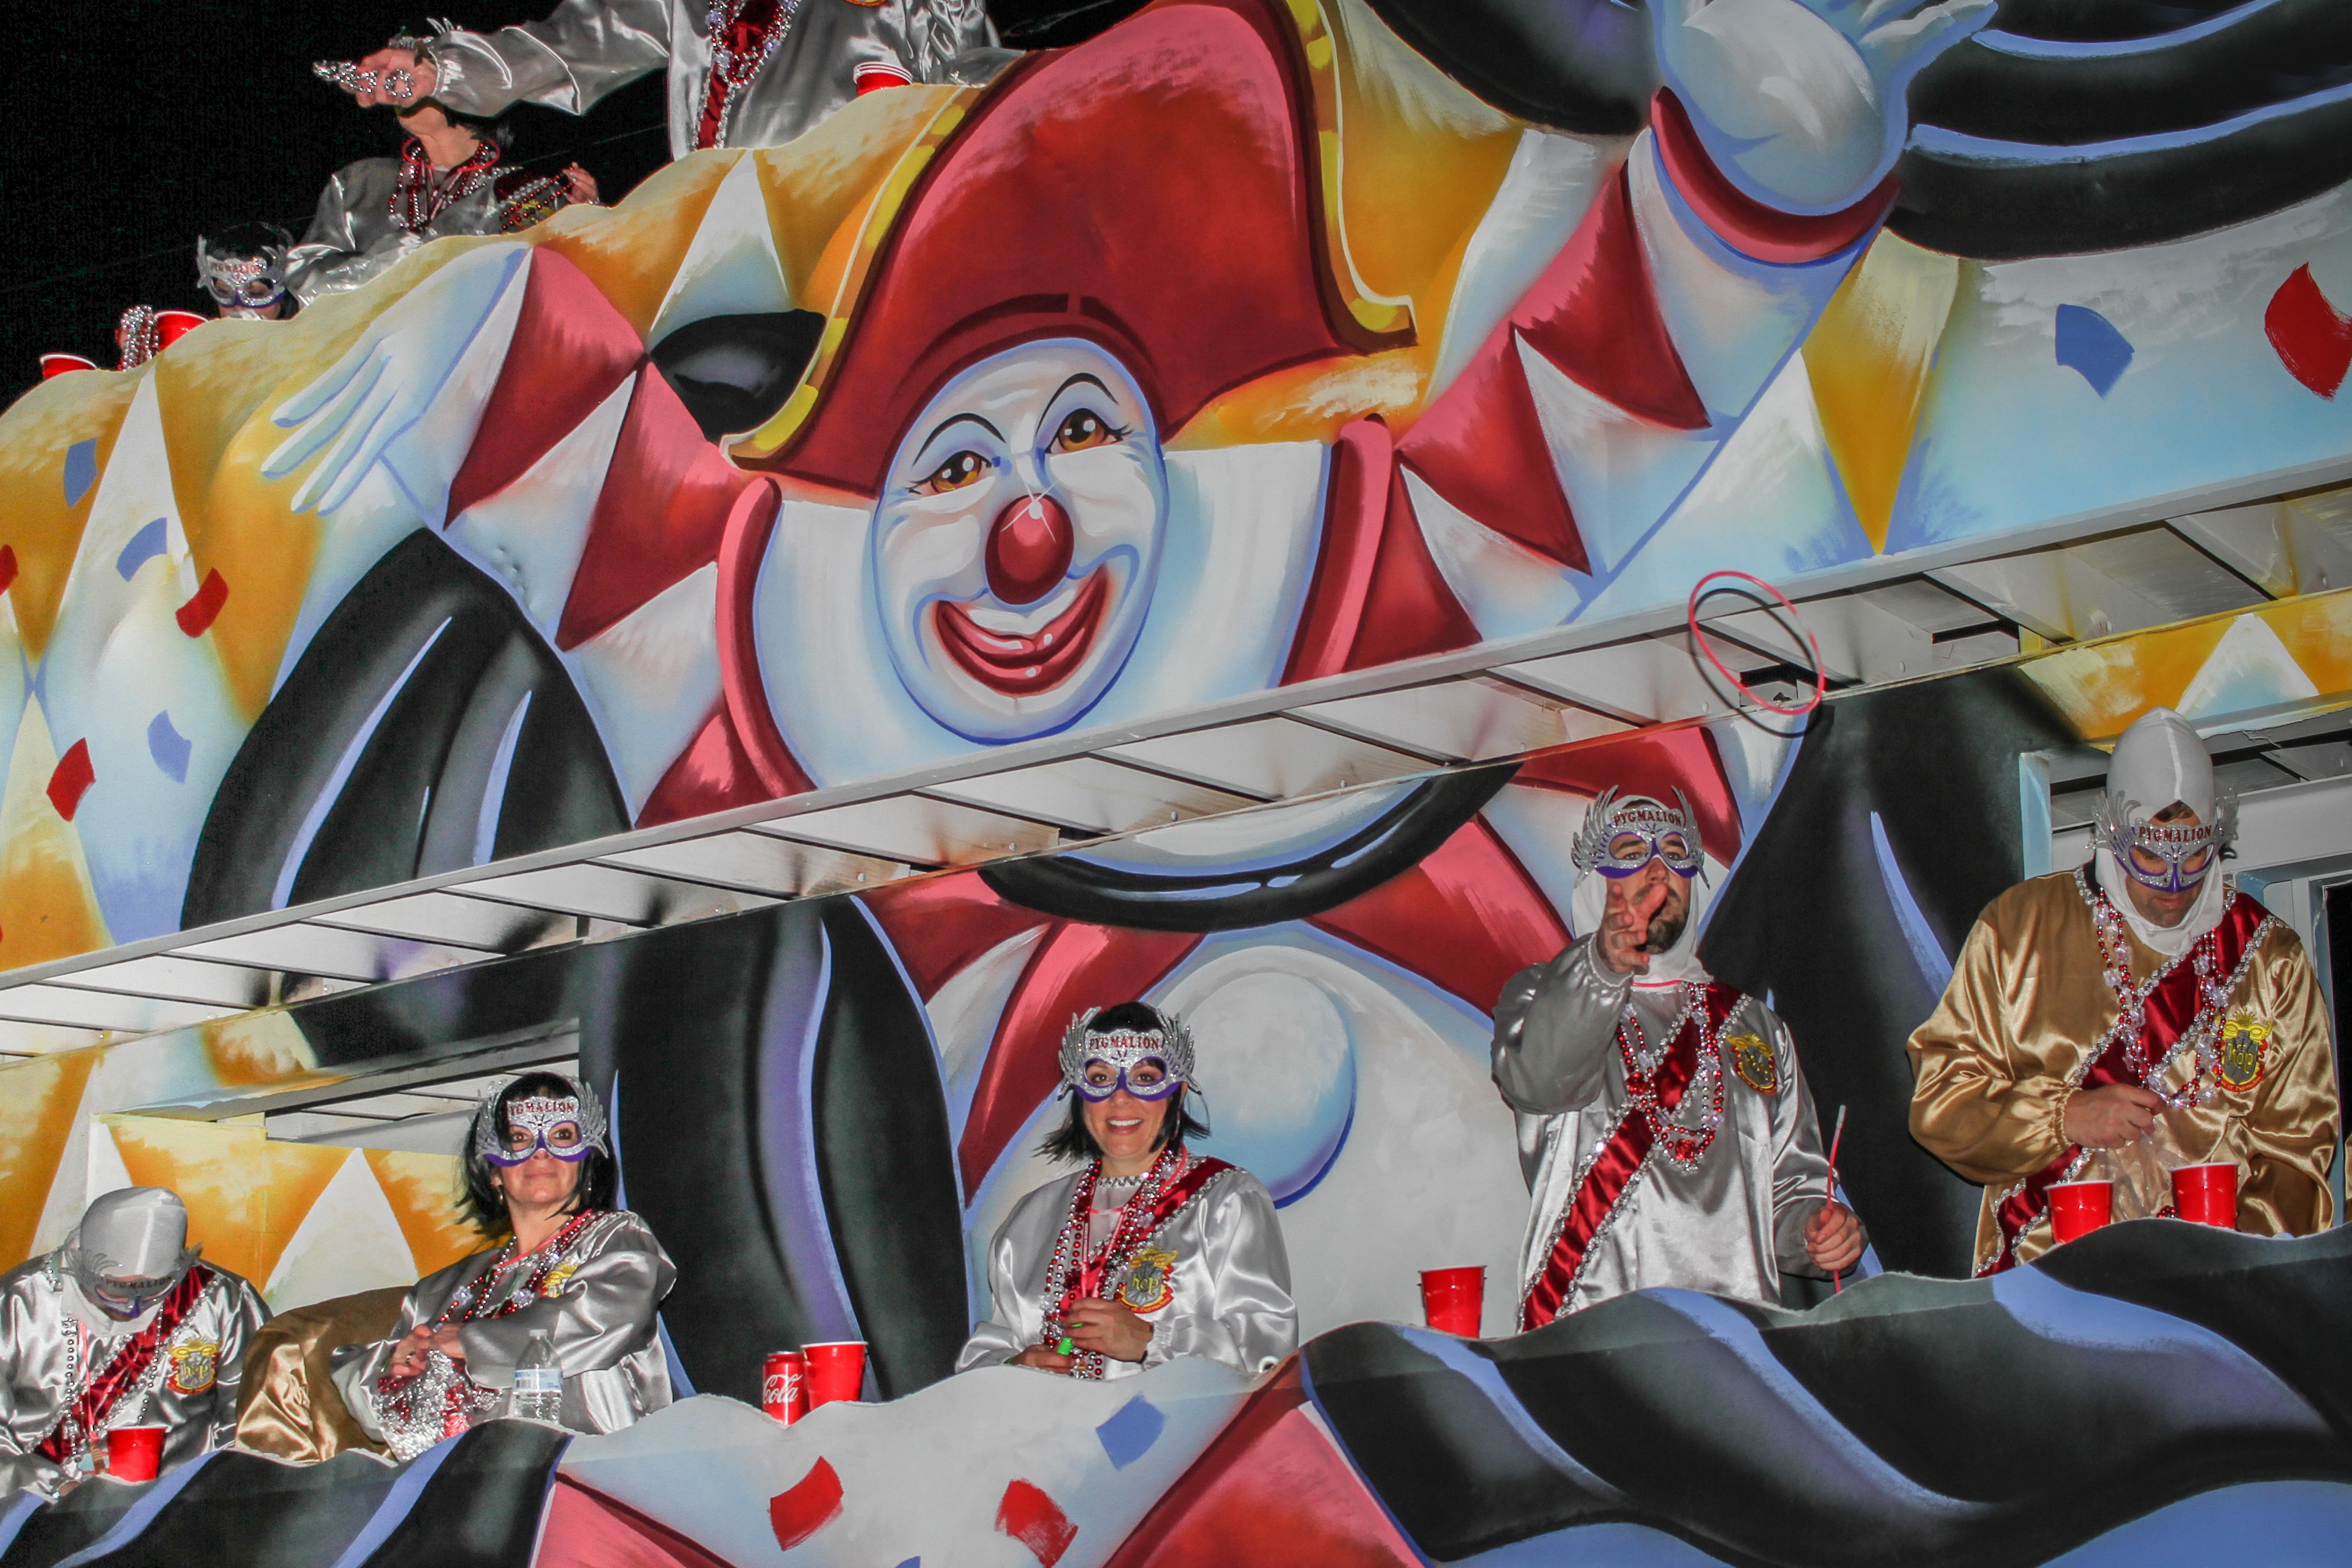
parade, costume, mask, white, motor vehicle, red, automotive design, art, wheel, fan, event, carmine, fun, entertainment, public event, clown, painting, festival, visual arts, font, hat, fictional character, illustration, tire, graphics, pattern, performing arts, plastic, transport, graffiti